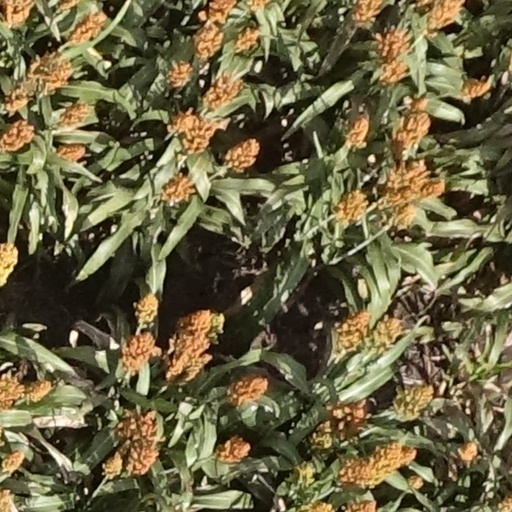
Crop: sorghum